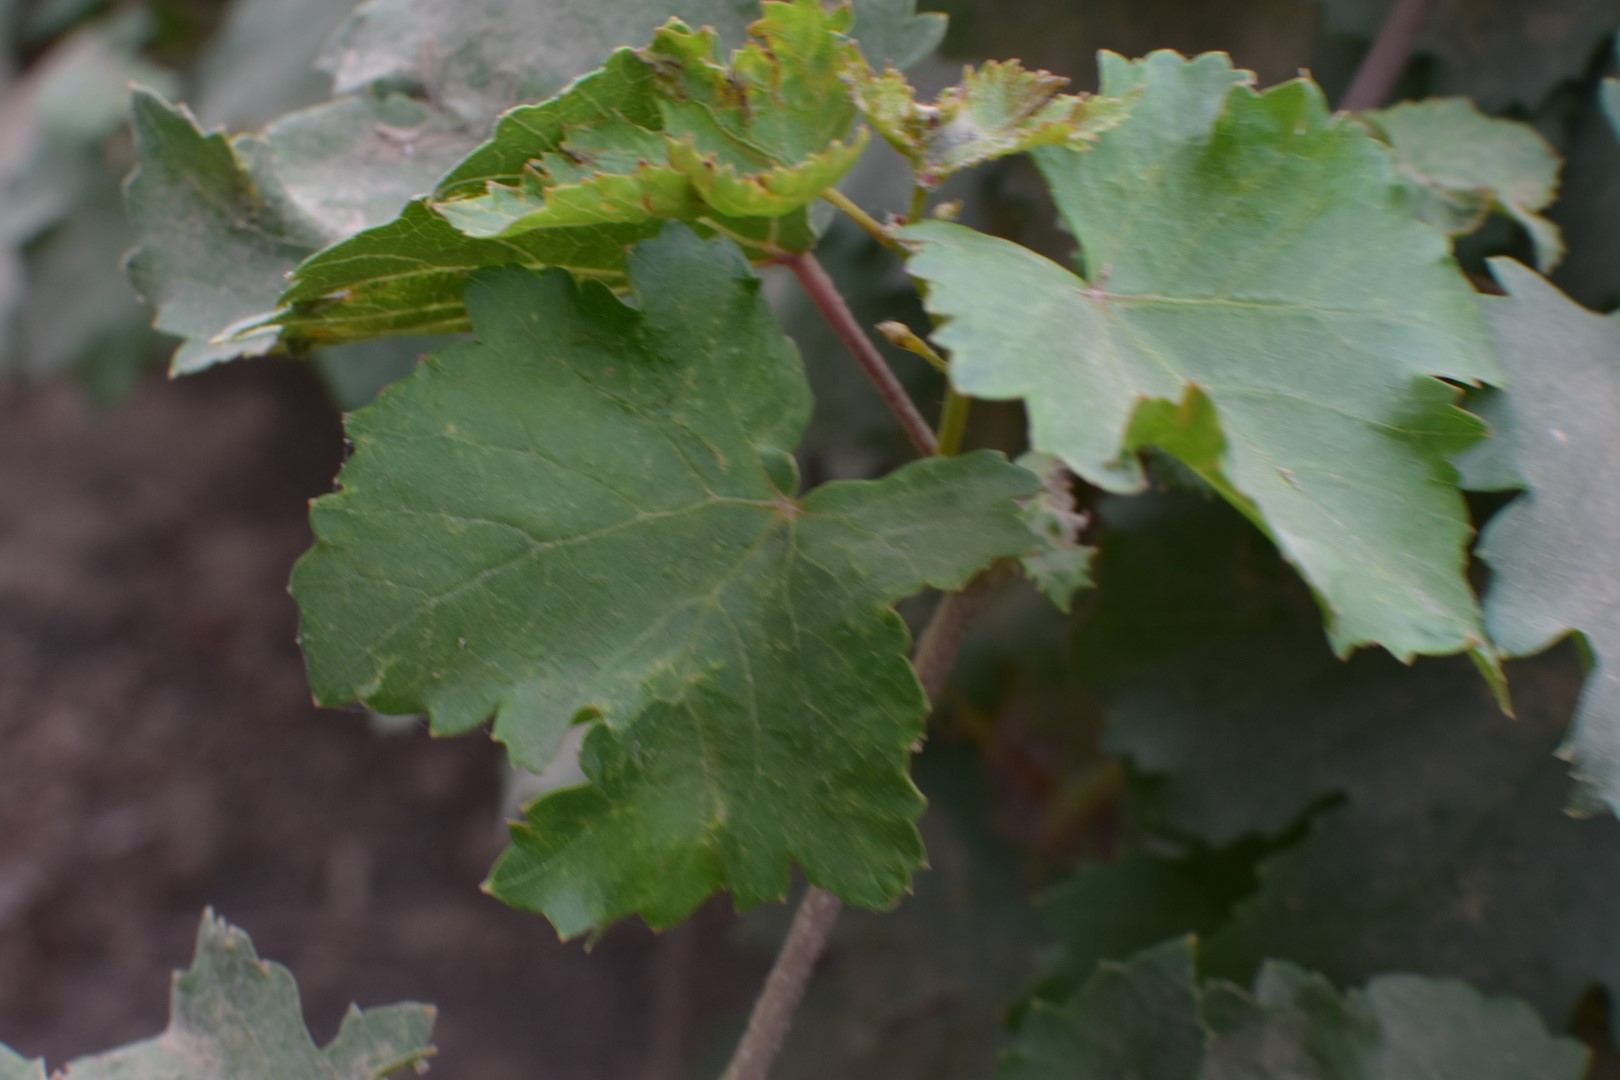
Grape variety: Kamali